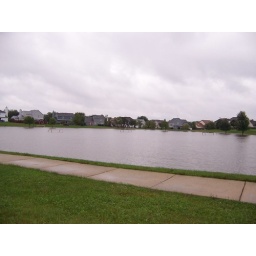
Here in Carol Stream, IL all parks, lakes, streets, and houses are flooded! Got water in my basement.